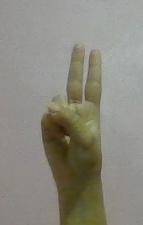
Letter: taa